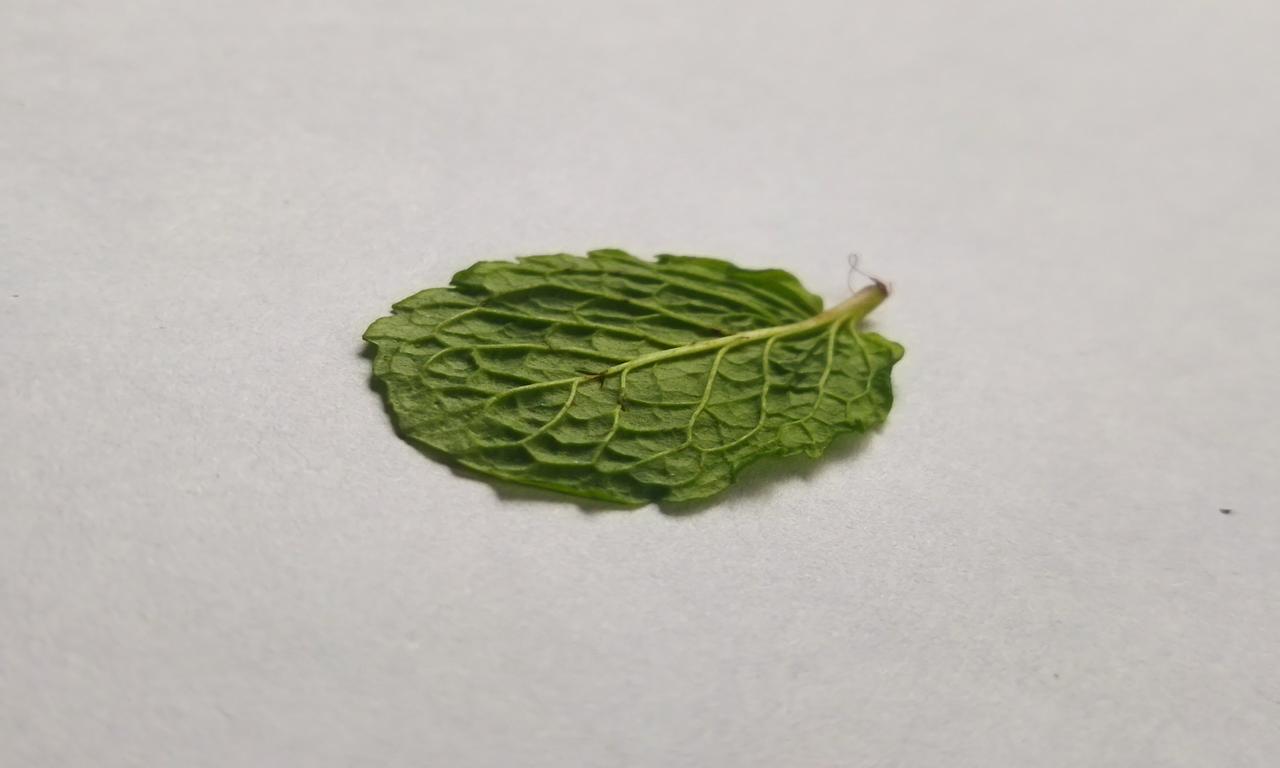
Label: Fresh